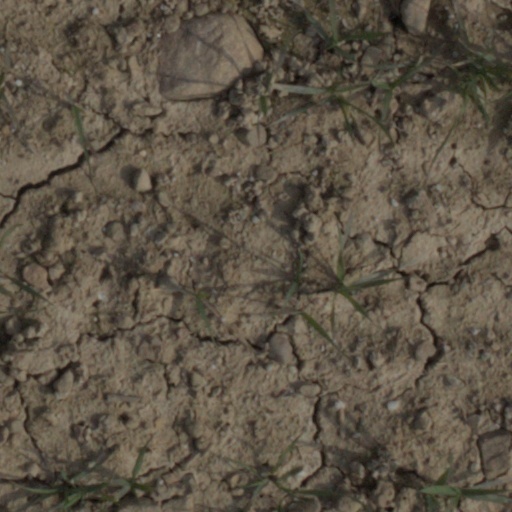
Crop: wheat